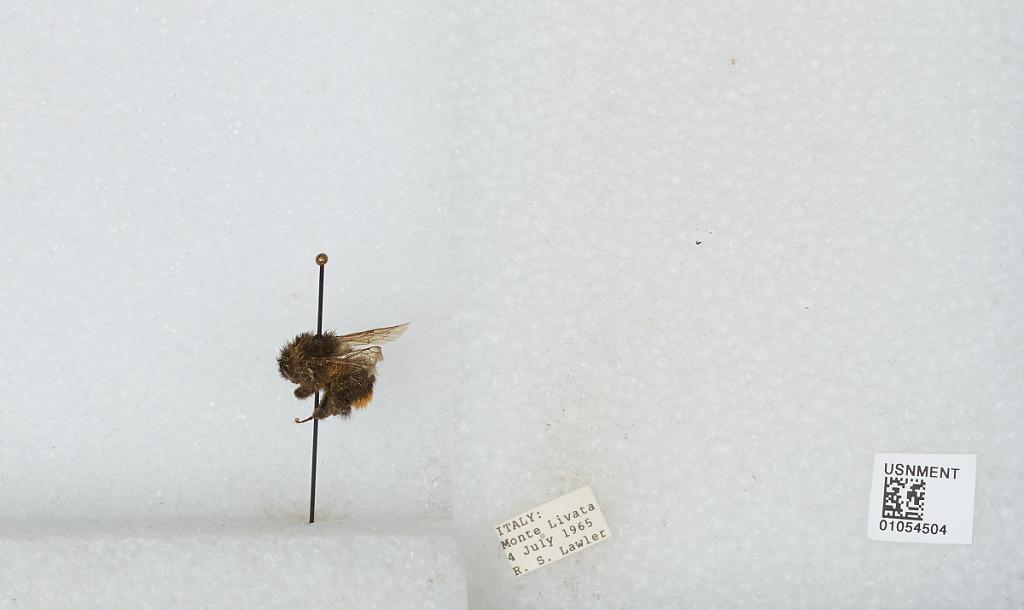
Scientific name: Bombus sp.
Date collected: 1965-7-4
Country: Italy
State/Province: Latium
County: Rome
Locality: Monte Livata